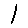
Label: 1